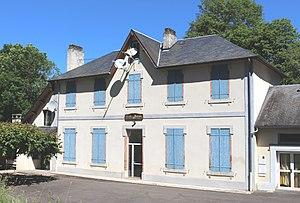
Mairie de Lies (Hautes-Pyrénées)
Lies est une commune française située dans le département des Hautes-Pyrénées, en région Occitanie.